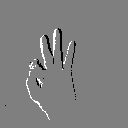
ASL letter: f